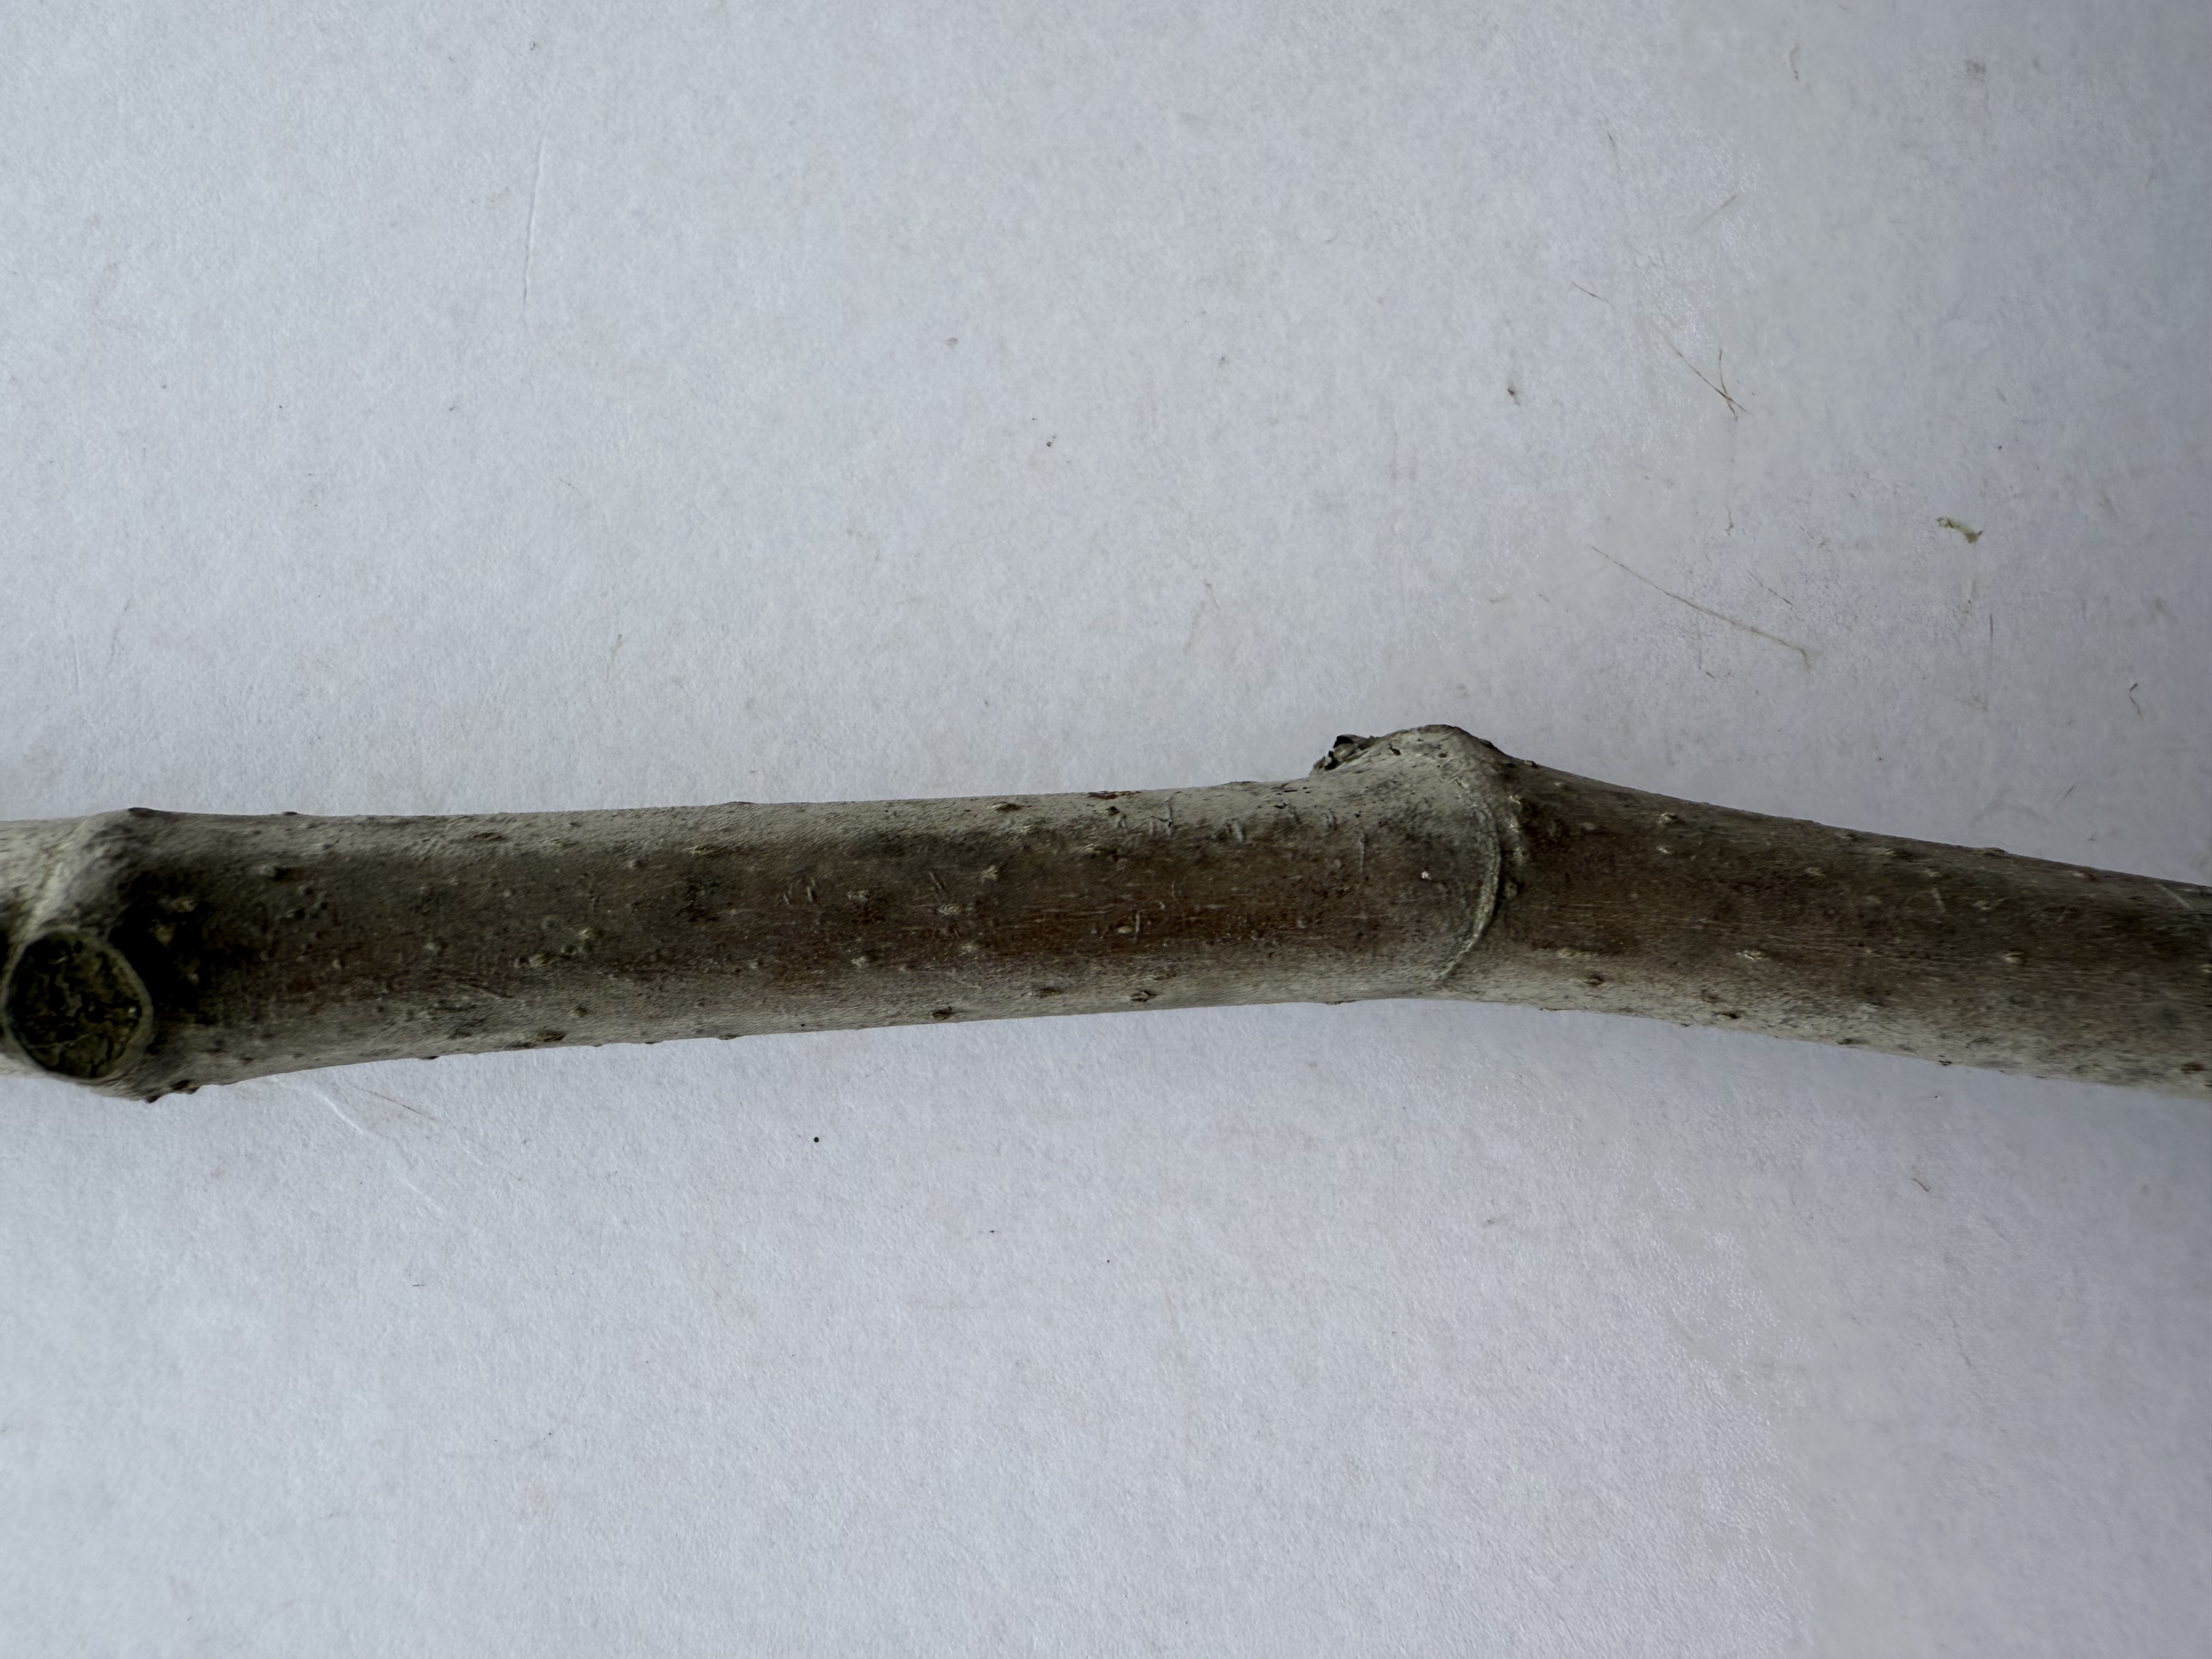
Variety: Black Fig